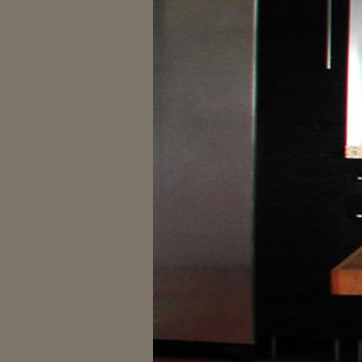
Material: metal